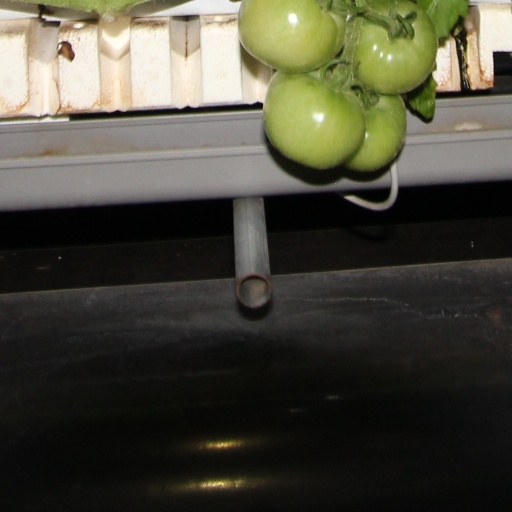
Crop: tomato